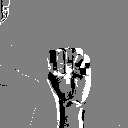
ASL letter: m